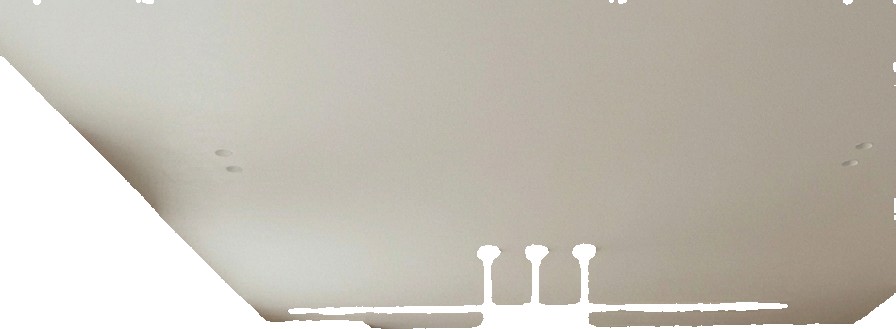
Surface category: ceiling